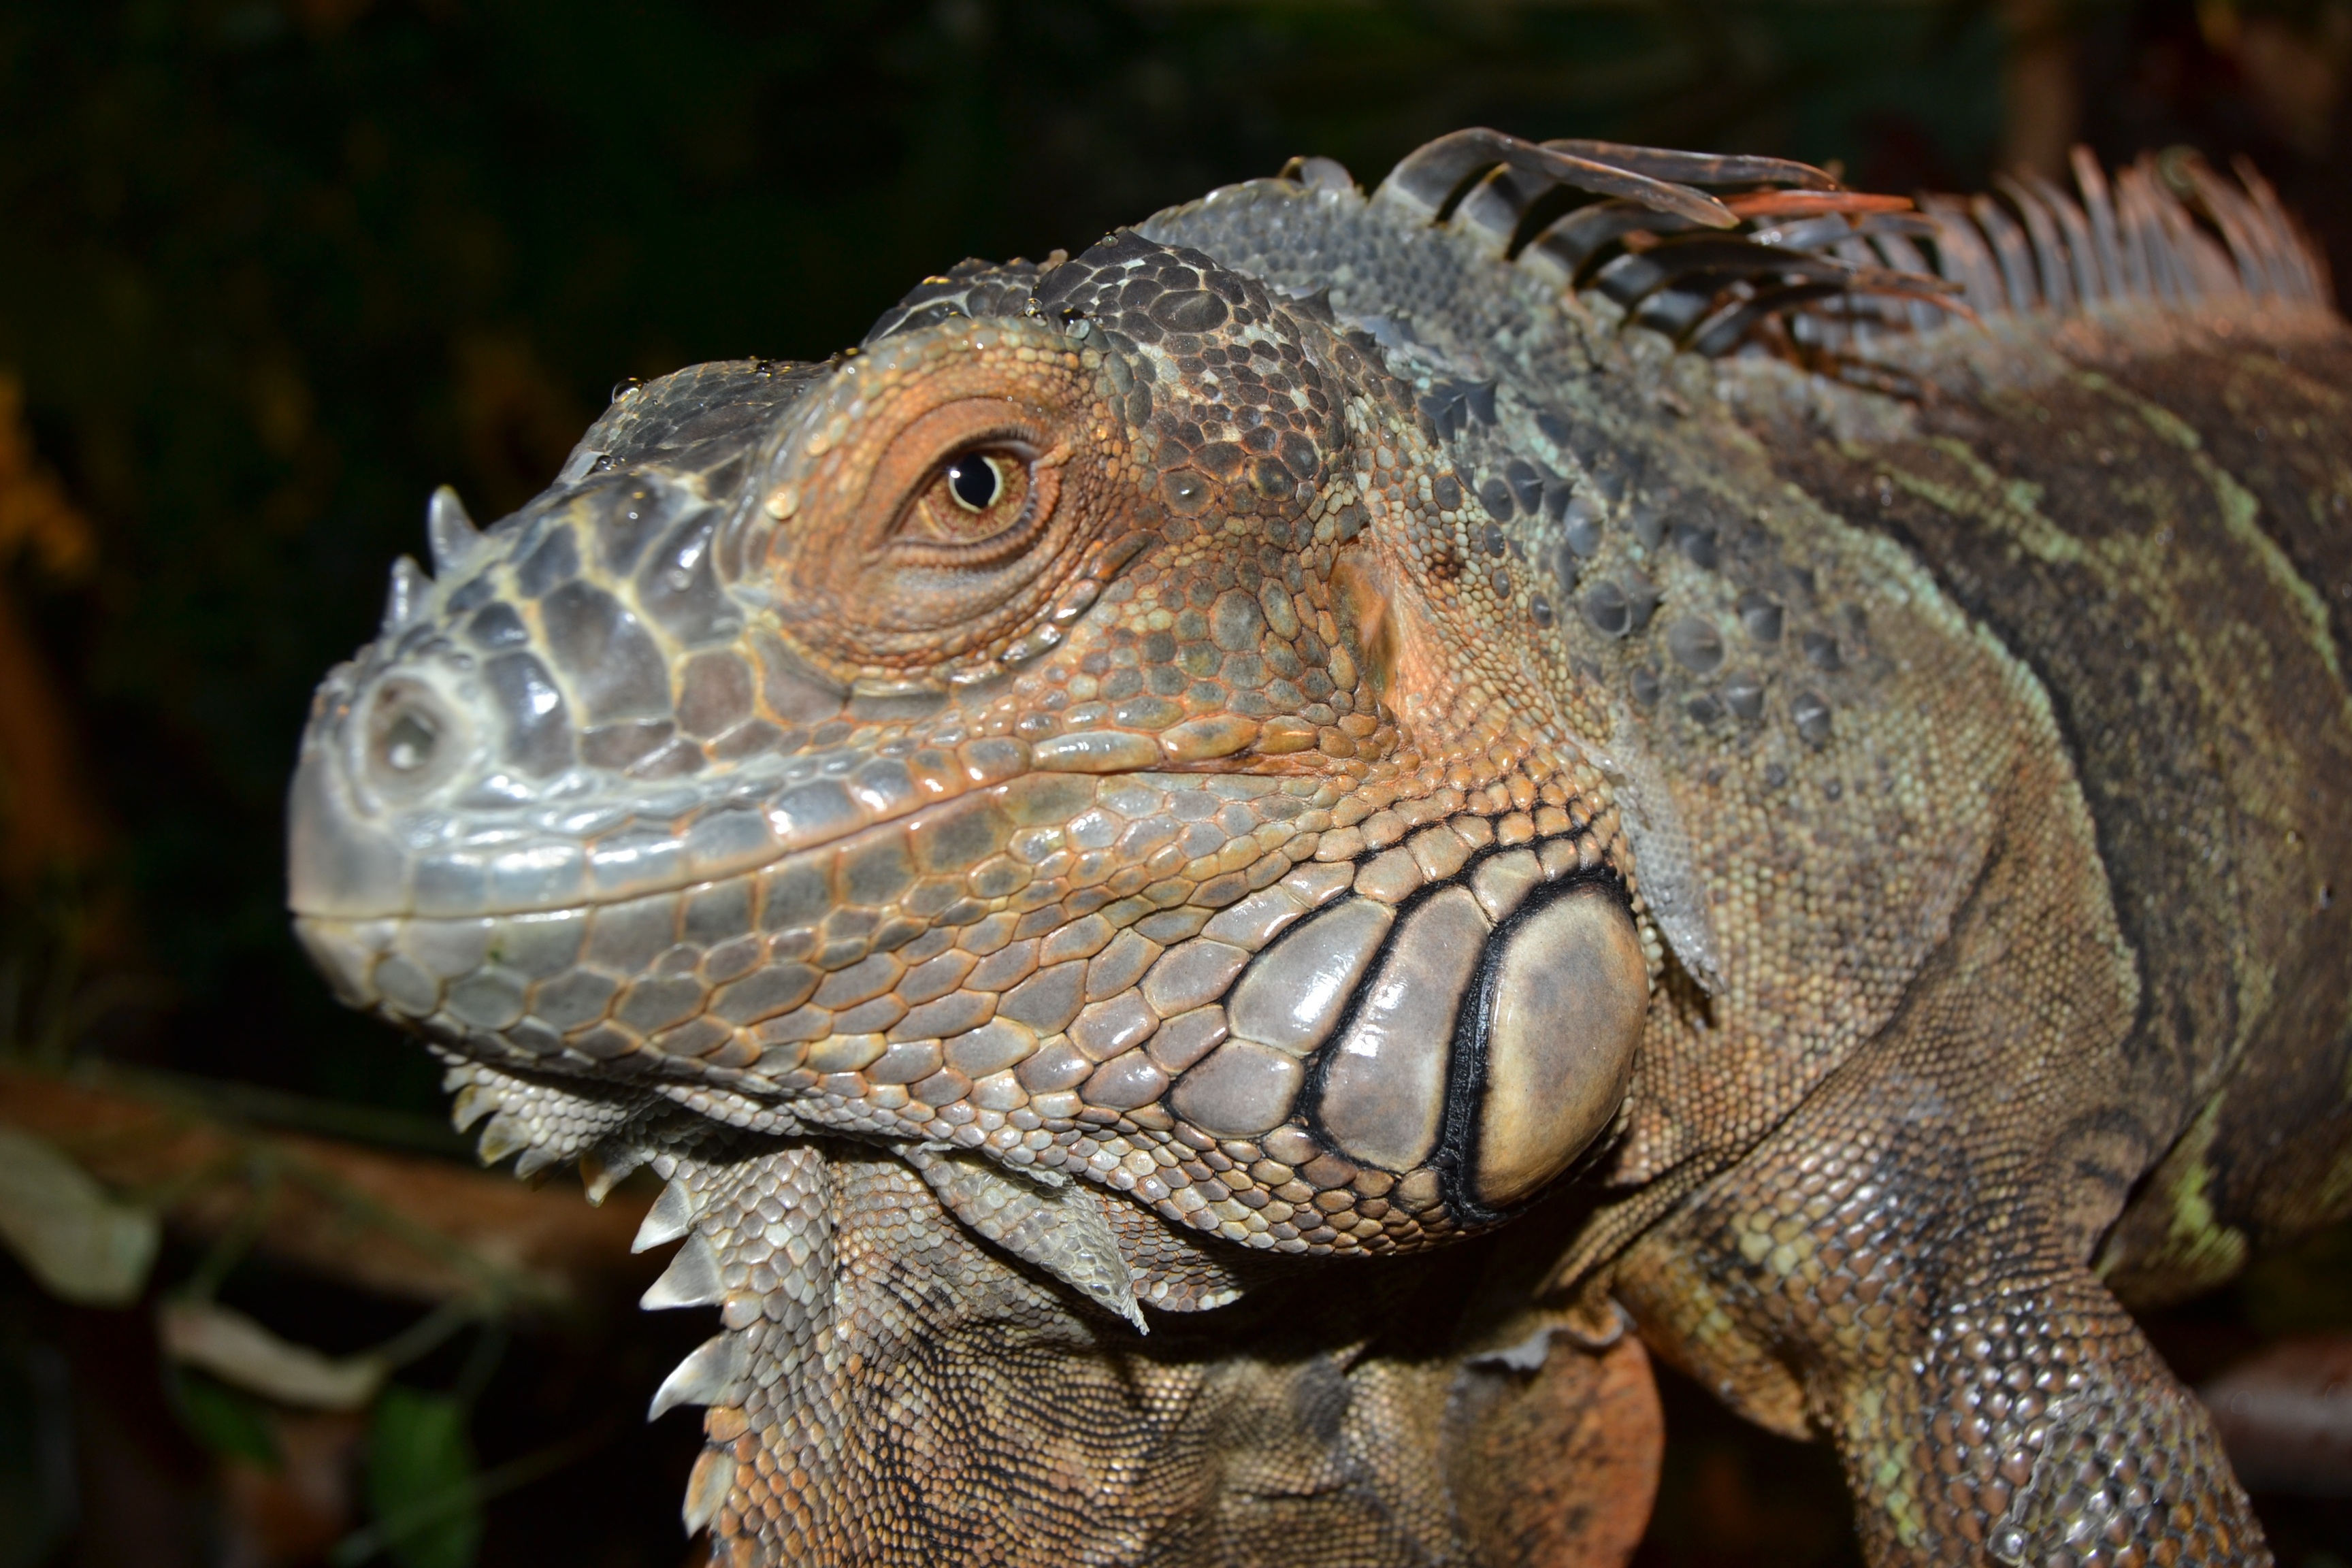
animal, wildlife, green, reptile, close, iguana, fauna, lizard, vertebrate, creature, terrarium, iguania, agamidae, scaled reptile